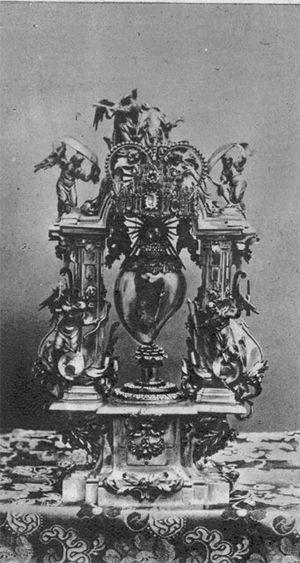
Thérèse d'Ávila est une religieuse espagnole, née le 28 mars 1515 à Gotarrendura et morte le 4 octobre 1582 à Alba de Tormes. Profondément mystique, elle laisse des écrits sur son expérience spirituelle qui la font considérer comme une figure majeure de la spiritualité chrétienne.
La Transverbération de sainte Thérèse est un événement mystique, relaté par Thérèse d'Avila dans son ouvrage autobiographique : le Livre de la vie. D'après ses biographes, cet événement se serait passé en avril 1560, dans le palais de Doria. À la suite de la publication de la biographie thérésienne, cette transverbération a eu un large impact dans les arts et a donné lieu à de nombreuses représentations artistiques, tant en peinture qu'en sculpture.